Van

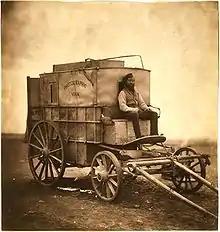
Roger Fenton's photographic van, Crimea, 1855

Van meaning a type of vehicle arose as a contraction of the word caravan. The earliest records of a van as a vehicle in English are in the mid-19th century, meaning a covered wagon for transporting goods; the earliest reported record of such was in 1829. The word caravan with the same meaning has been used since the 1670s. A caravan, meaning one wagon, had arisen as an extension, or corruption, of a caravan meaning a convoy of multiple wagons.